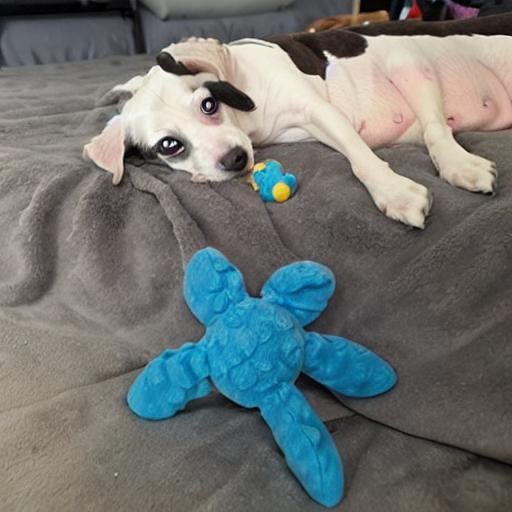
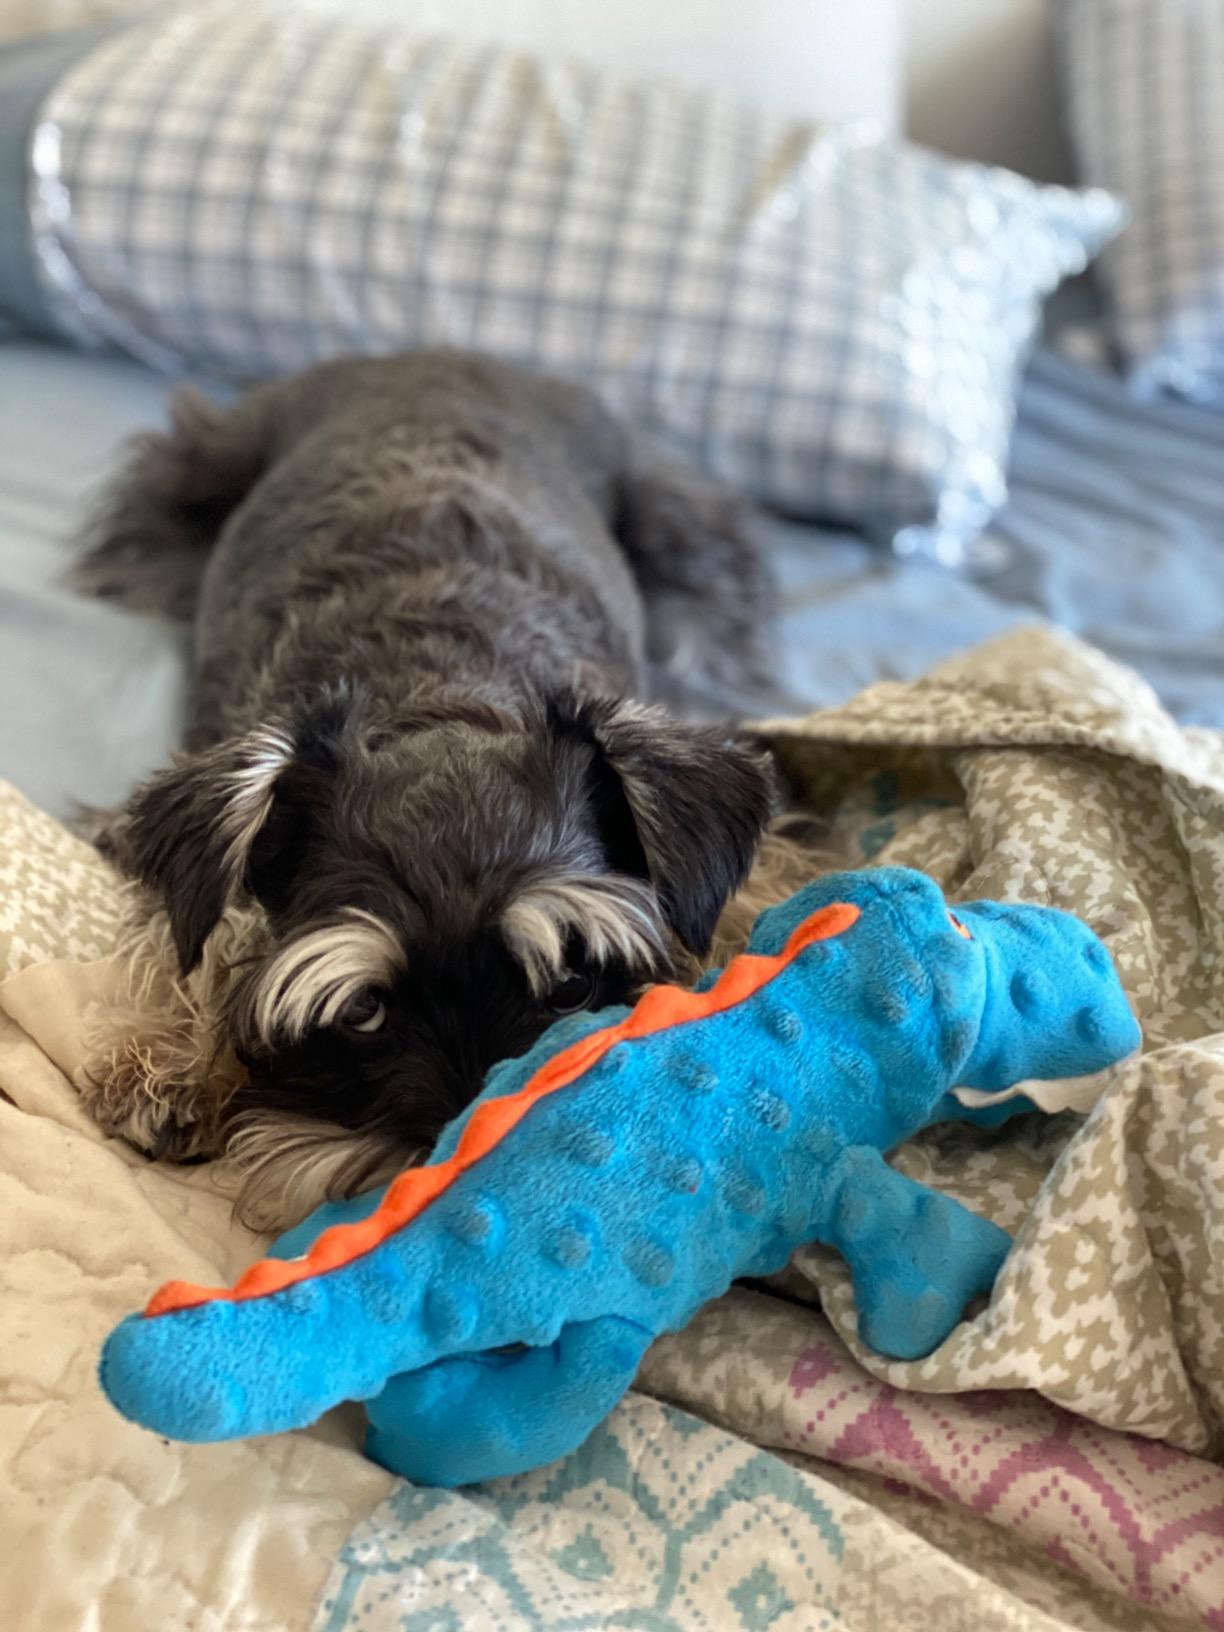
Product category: items_toy
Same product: no